Conrad Malaspina the Elder

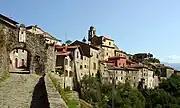
The city of Mulazzo

Between April and August 1221 Conrad and his cousin Obizzo, son of Conrad’s uncle Gugliemo, carried out the first separation of the family’s patrimonial assets.